Kottakkal Madhu

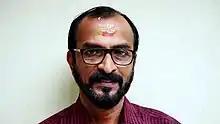
Kottakkal Madhu

Kottakkal Madhu (born 26 October 1968) is a prominent Kathakali Musician, Playback singer and Composer from Kottakkal, Kerala, India who specializes in Kathakali music. He works as kathakali music instructor in PSV Natyasangham(c/o Arya Vaidya Sala, Kottakkal). He received the Kerala Sangeetha Nataka Akademi Award in 2016.